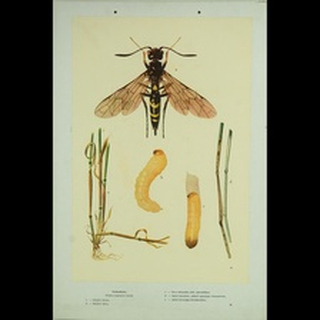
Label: wheat_stem_fly